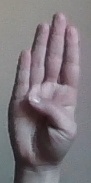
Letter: kaaf